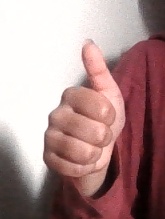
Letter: aleff